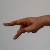
The image shows a hand gesture representing the letter 'P' in Indian Sign Language.